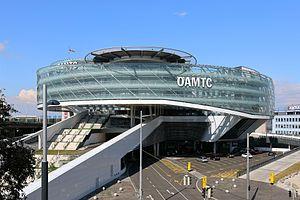
L'ÖAMTC est une association à but non lucratif venant en aide aux conducteurs qui font appel à ses services. Il est issu de la fusion en 1946 de l'Österreichischen Touring-Club et de l'Österreichischer Automobil-Club.